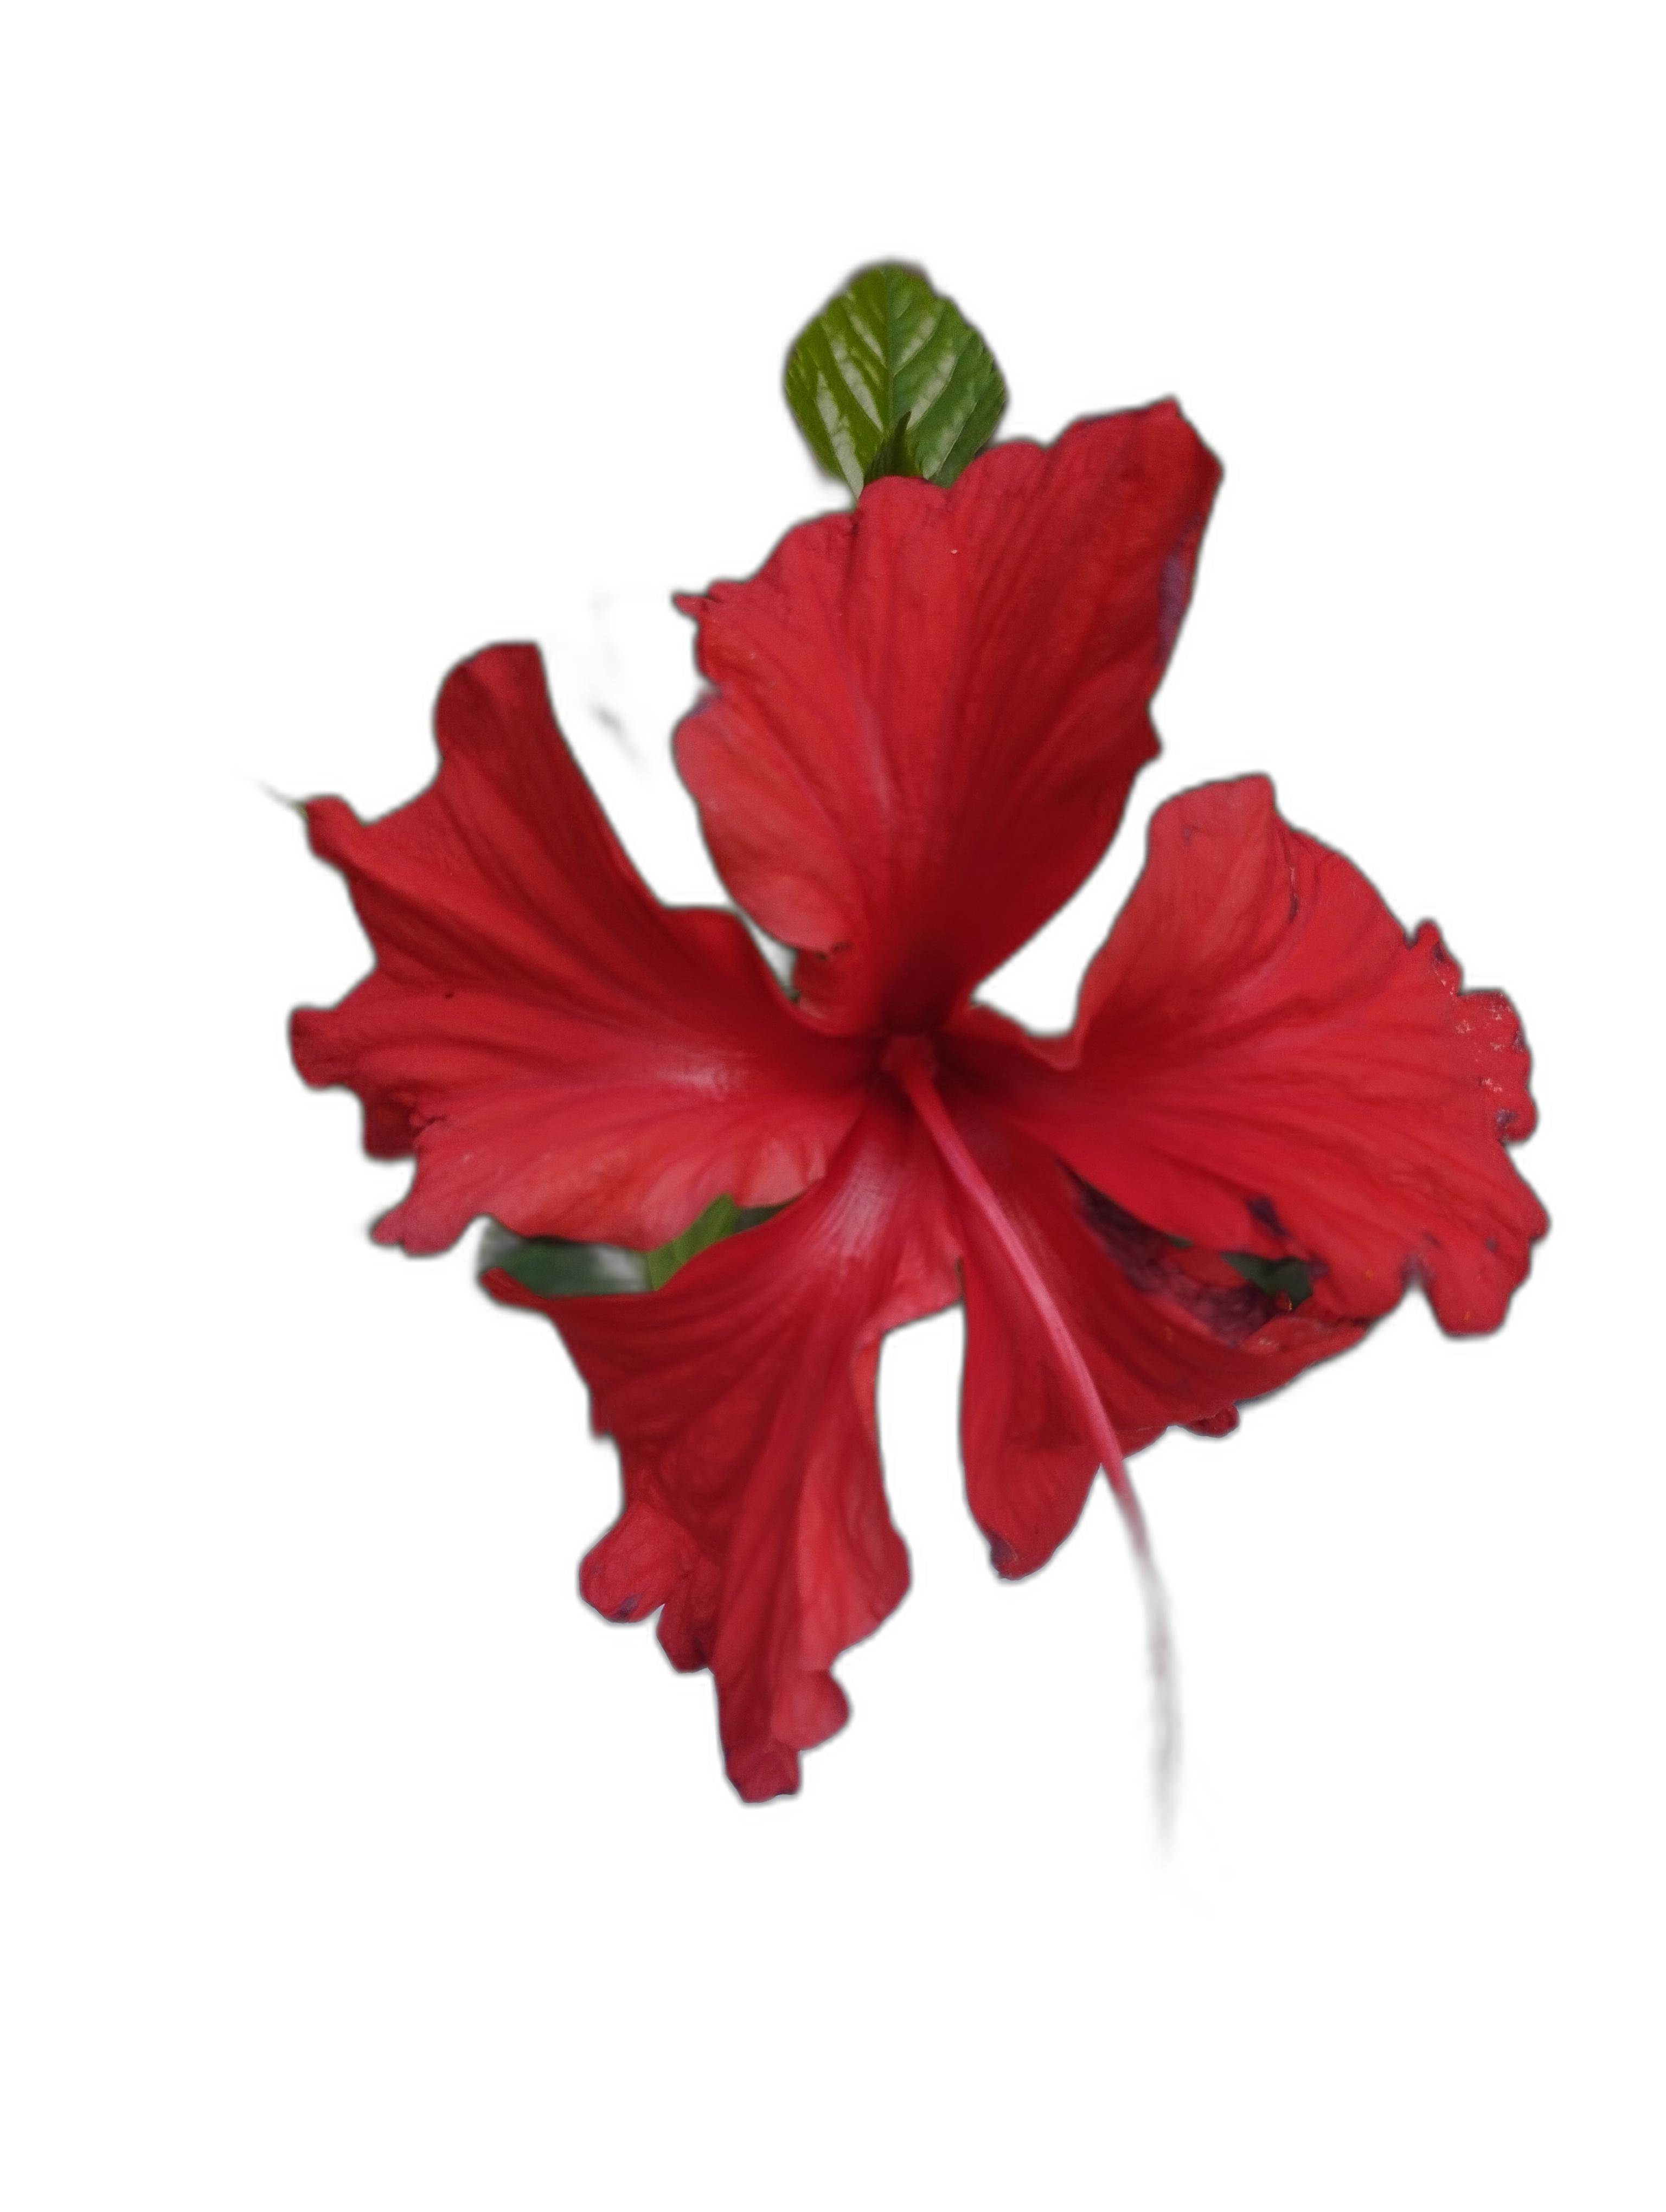
Label: Hibiscus